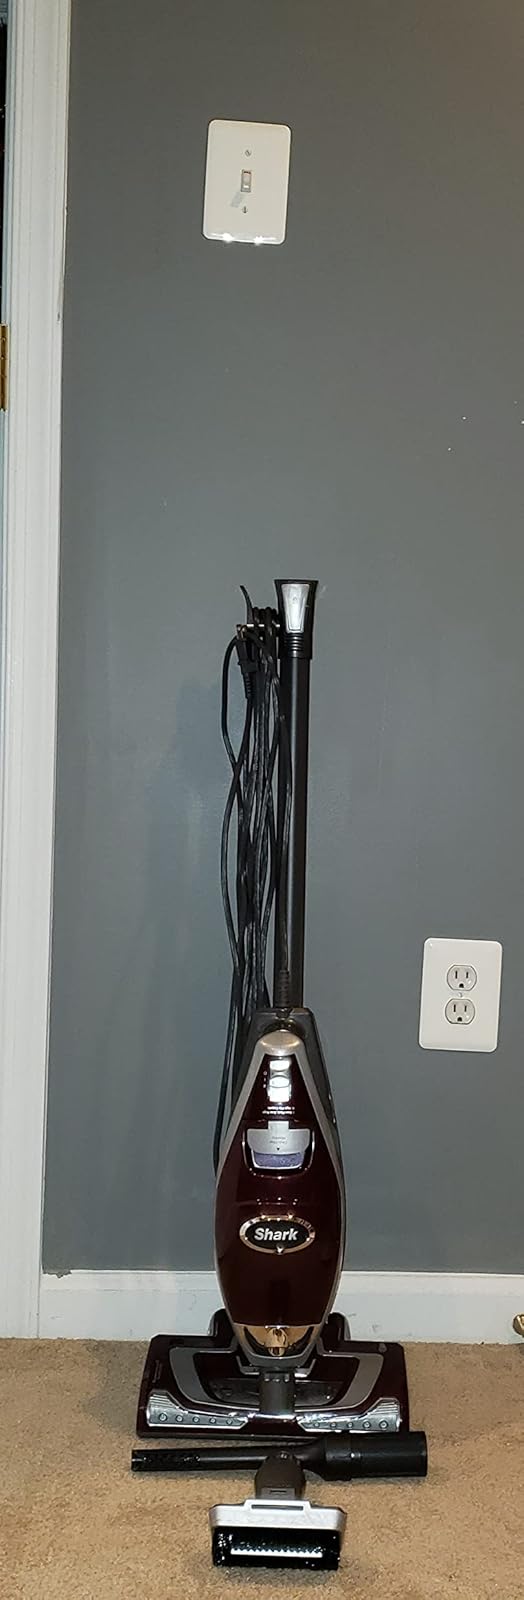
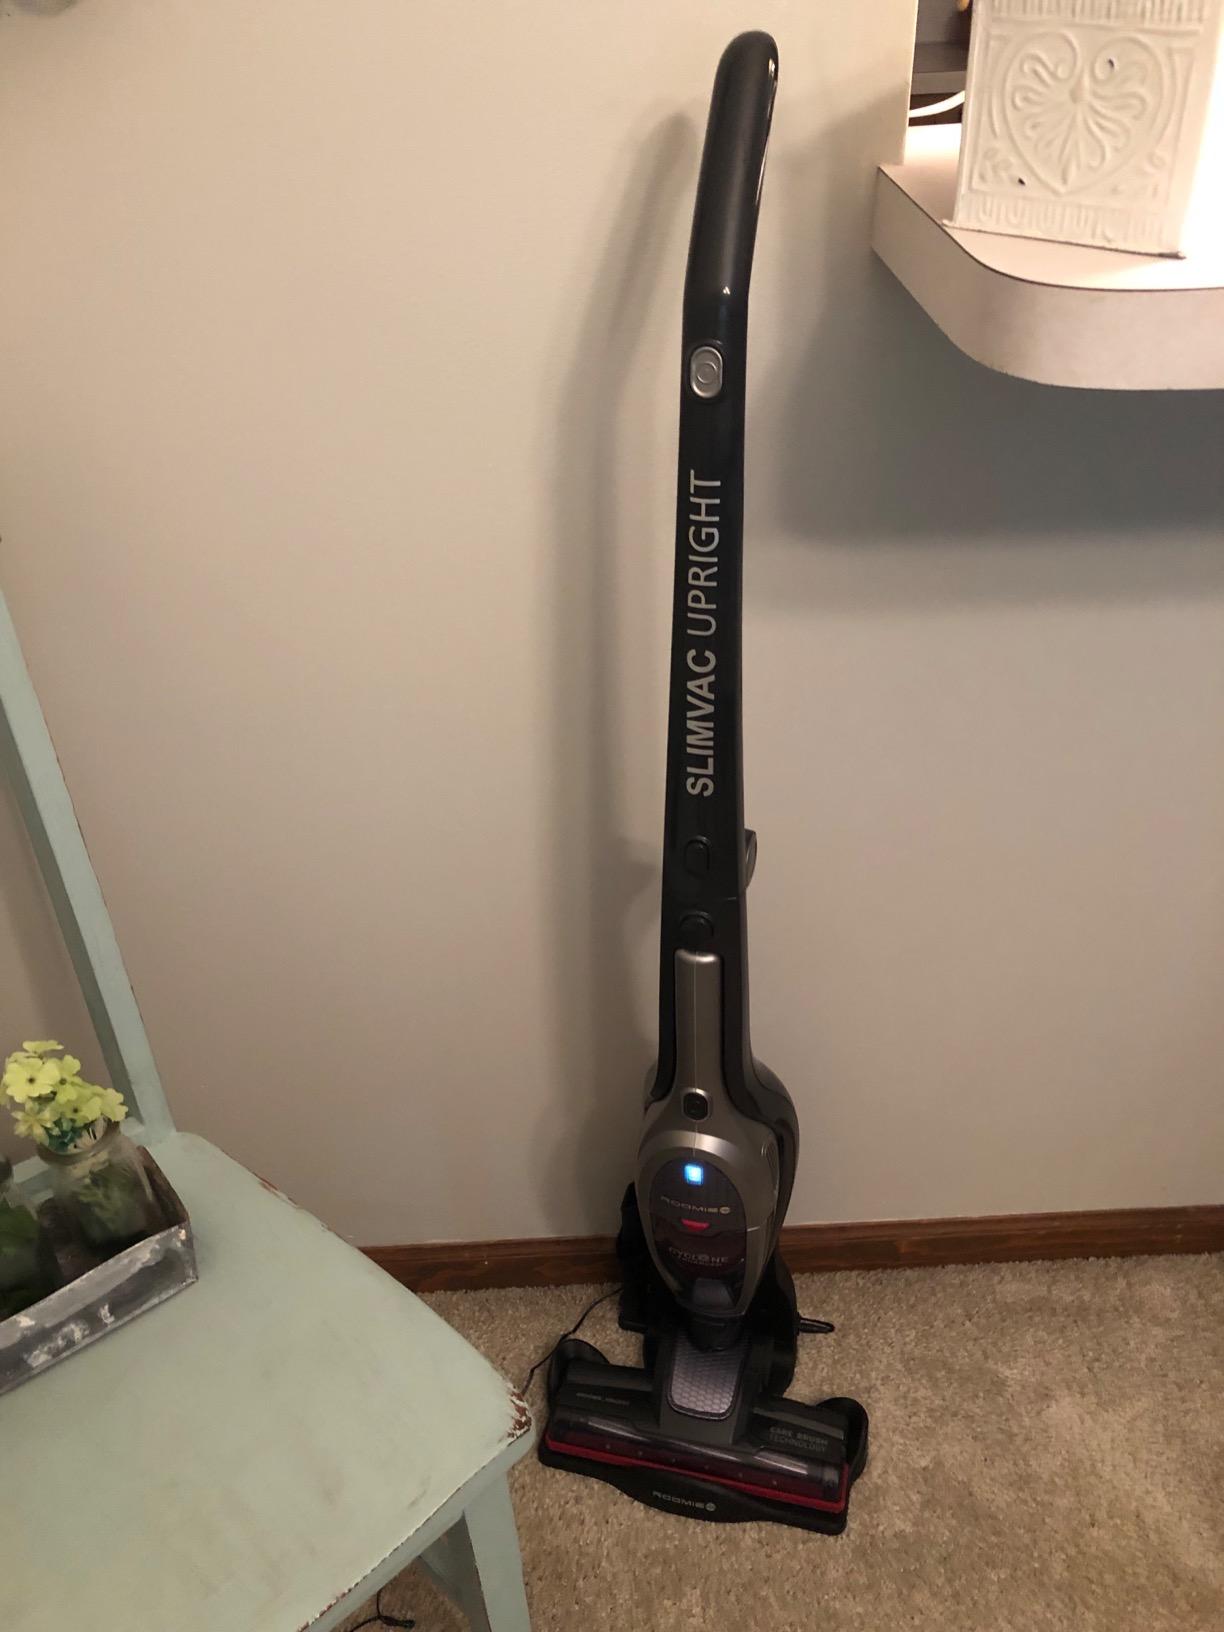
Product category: items_vacuum
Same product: no